1976 Summer Olympics

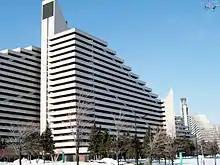
The Olympic Village in January 2008.

The opening ceremony of the 1976 Summer Olympic Games was held at the incomplete Olympic Stadium in Montreal, Quebec on Saturday afternoon, July 17, 1976, in front of an audience of some 73,000 in the stadium and an estimated half billion watching on television.